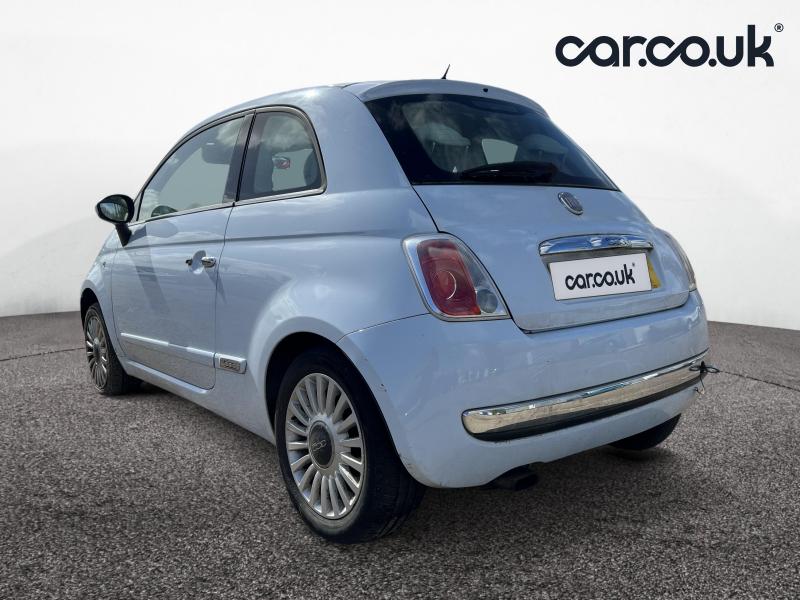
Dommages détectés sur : plaque d'immatriculation arrière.
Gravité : mineur